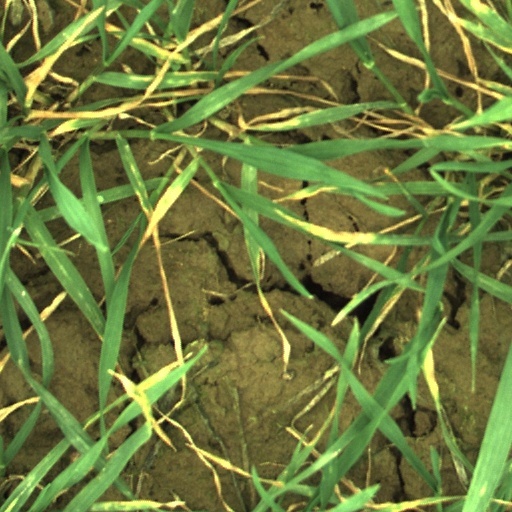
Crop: wheat